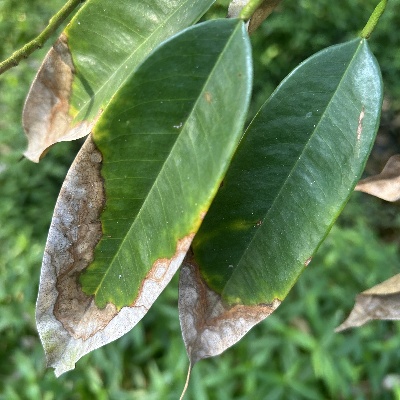
Label: Leaf_Colletotrichum